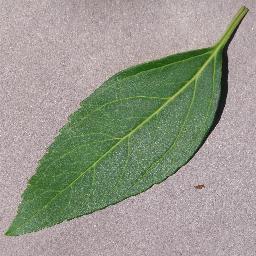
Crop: cherry
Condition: (including_sour)_healthy